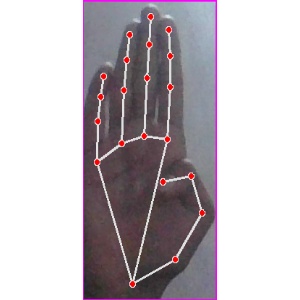
अक्षर: झ